Netflix

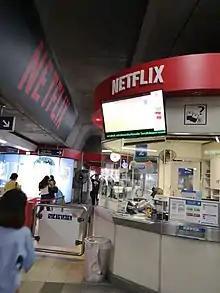
Netflix advertising at Thong Lo BTS station, Bangkok

DVD players were a popular gift for holiday sales in late 2001, and demand for DVD subscription services were "growing like crazy", according to chief talent officer McCord. The company went public on May 23, 2002, opening on NASDAQ at US$15.00 per share with a sale of 5.5 million shares of common stock. In 2003, Netflix was issued a patent by the United States Patent and Trademark Office to cover its subscription rental service and several extensions. The company posted its first profit in 2003, earning $6.5 million on revenues of $272 million; by 2004, profit had increased to $49 million on over $500 million in revenues. In 2005, 35,000 different films were available, and Netflix shipped 1 million DVDs out every day.